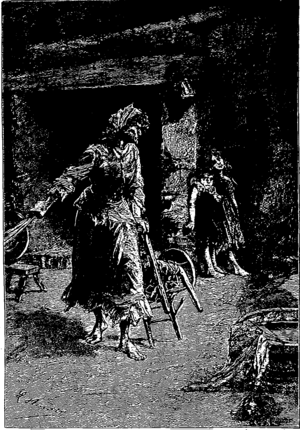
Les femmes dans l’œuvre de Jules Verne sont omniprésentes. Voyageuses, instruites et cultivées, y compris dans le domaine scientifique -, politisées et anti-esclavagistes, opposées au massacre des animaux, prêtes à affronter d'innombrables dangers pour retrouver ou protéger ceux qu'elles aiment, rejetant le poids des conventions sociales dans leurs histoire de cœur, ces femmes constituent pour l'époque une galerie de portraits étonnante de modernité.